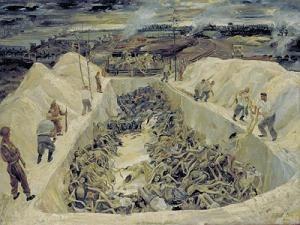
La Guards Armoured Division est une division blindée du Royal Armoured Corps britannique qui prit part à la Seconde Guerre mondiale